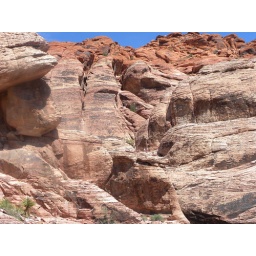
rock formations at red rock with people framed in centre for scale